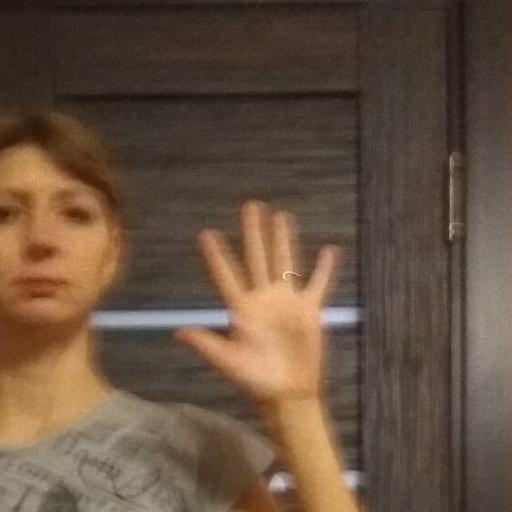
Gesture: palm